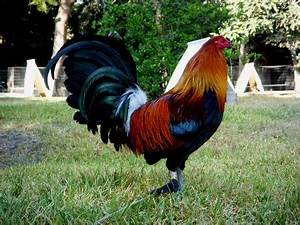
Label: gallina